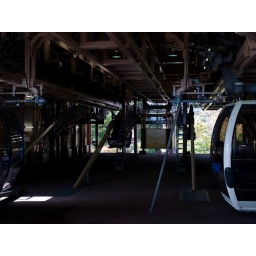
cable car (rope way) over the mountain to the lake